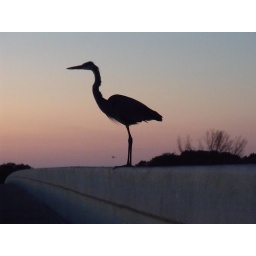
great blue heron against the dawn sky